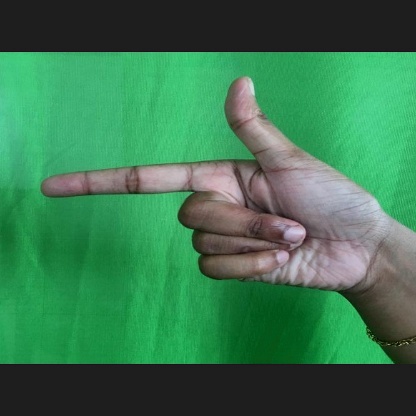
Mudra: Chandrakala